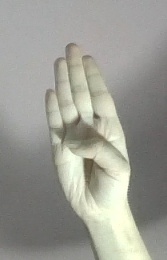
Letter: kaaf